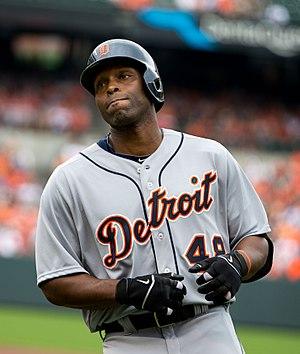
Torii Kedar Hunter est un voltigeur de baseball qui évolue dans les Ligues majeures de 1997 à 2015 pour les Twins du Minnesota, les Angels de Los Angeles et les Tigers de Détroit.